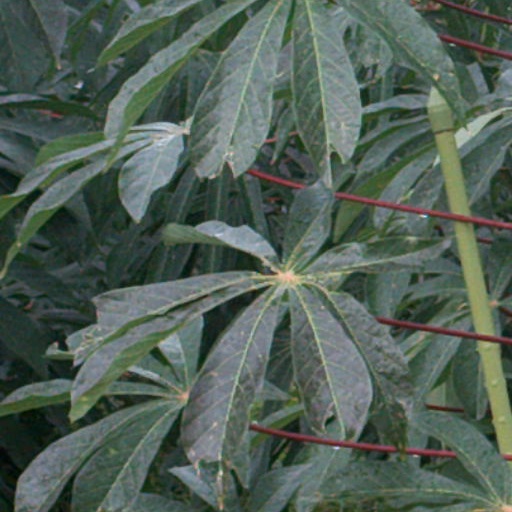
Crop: cassava